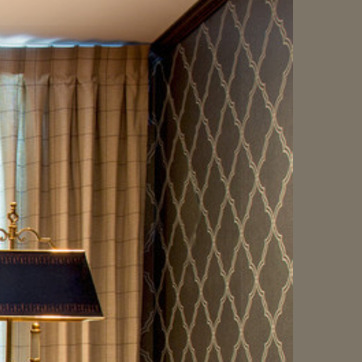
Material: wallpaper